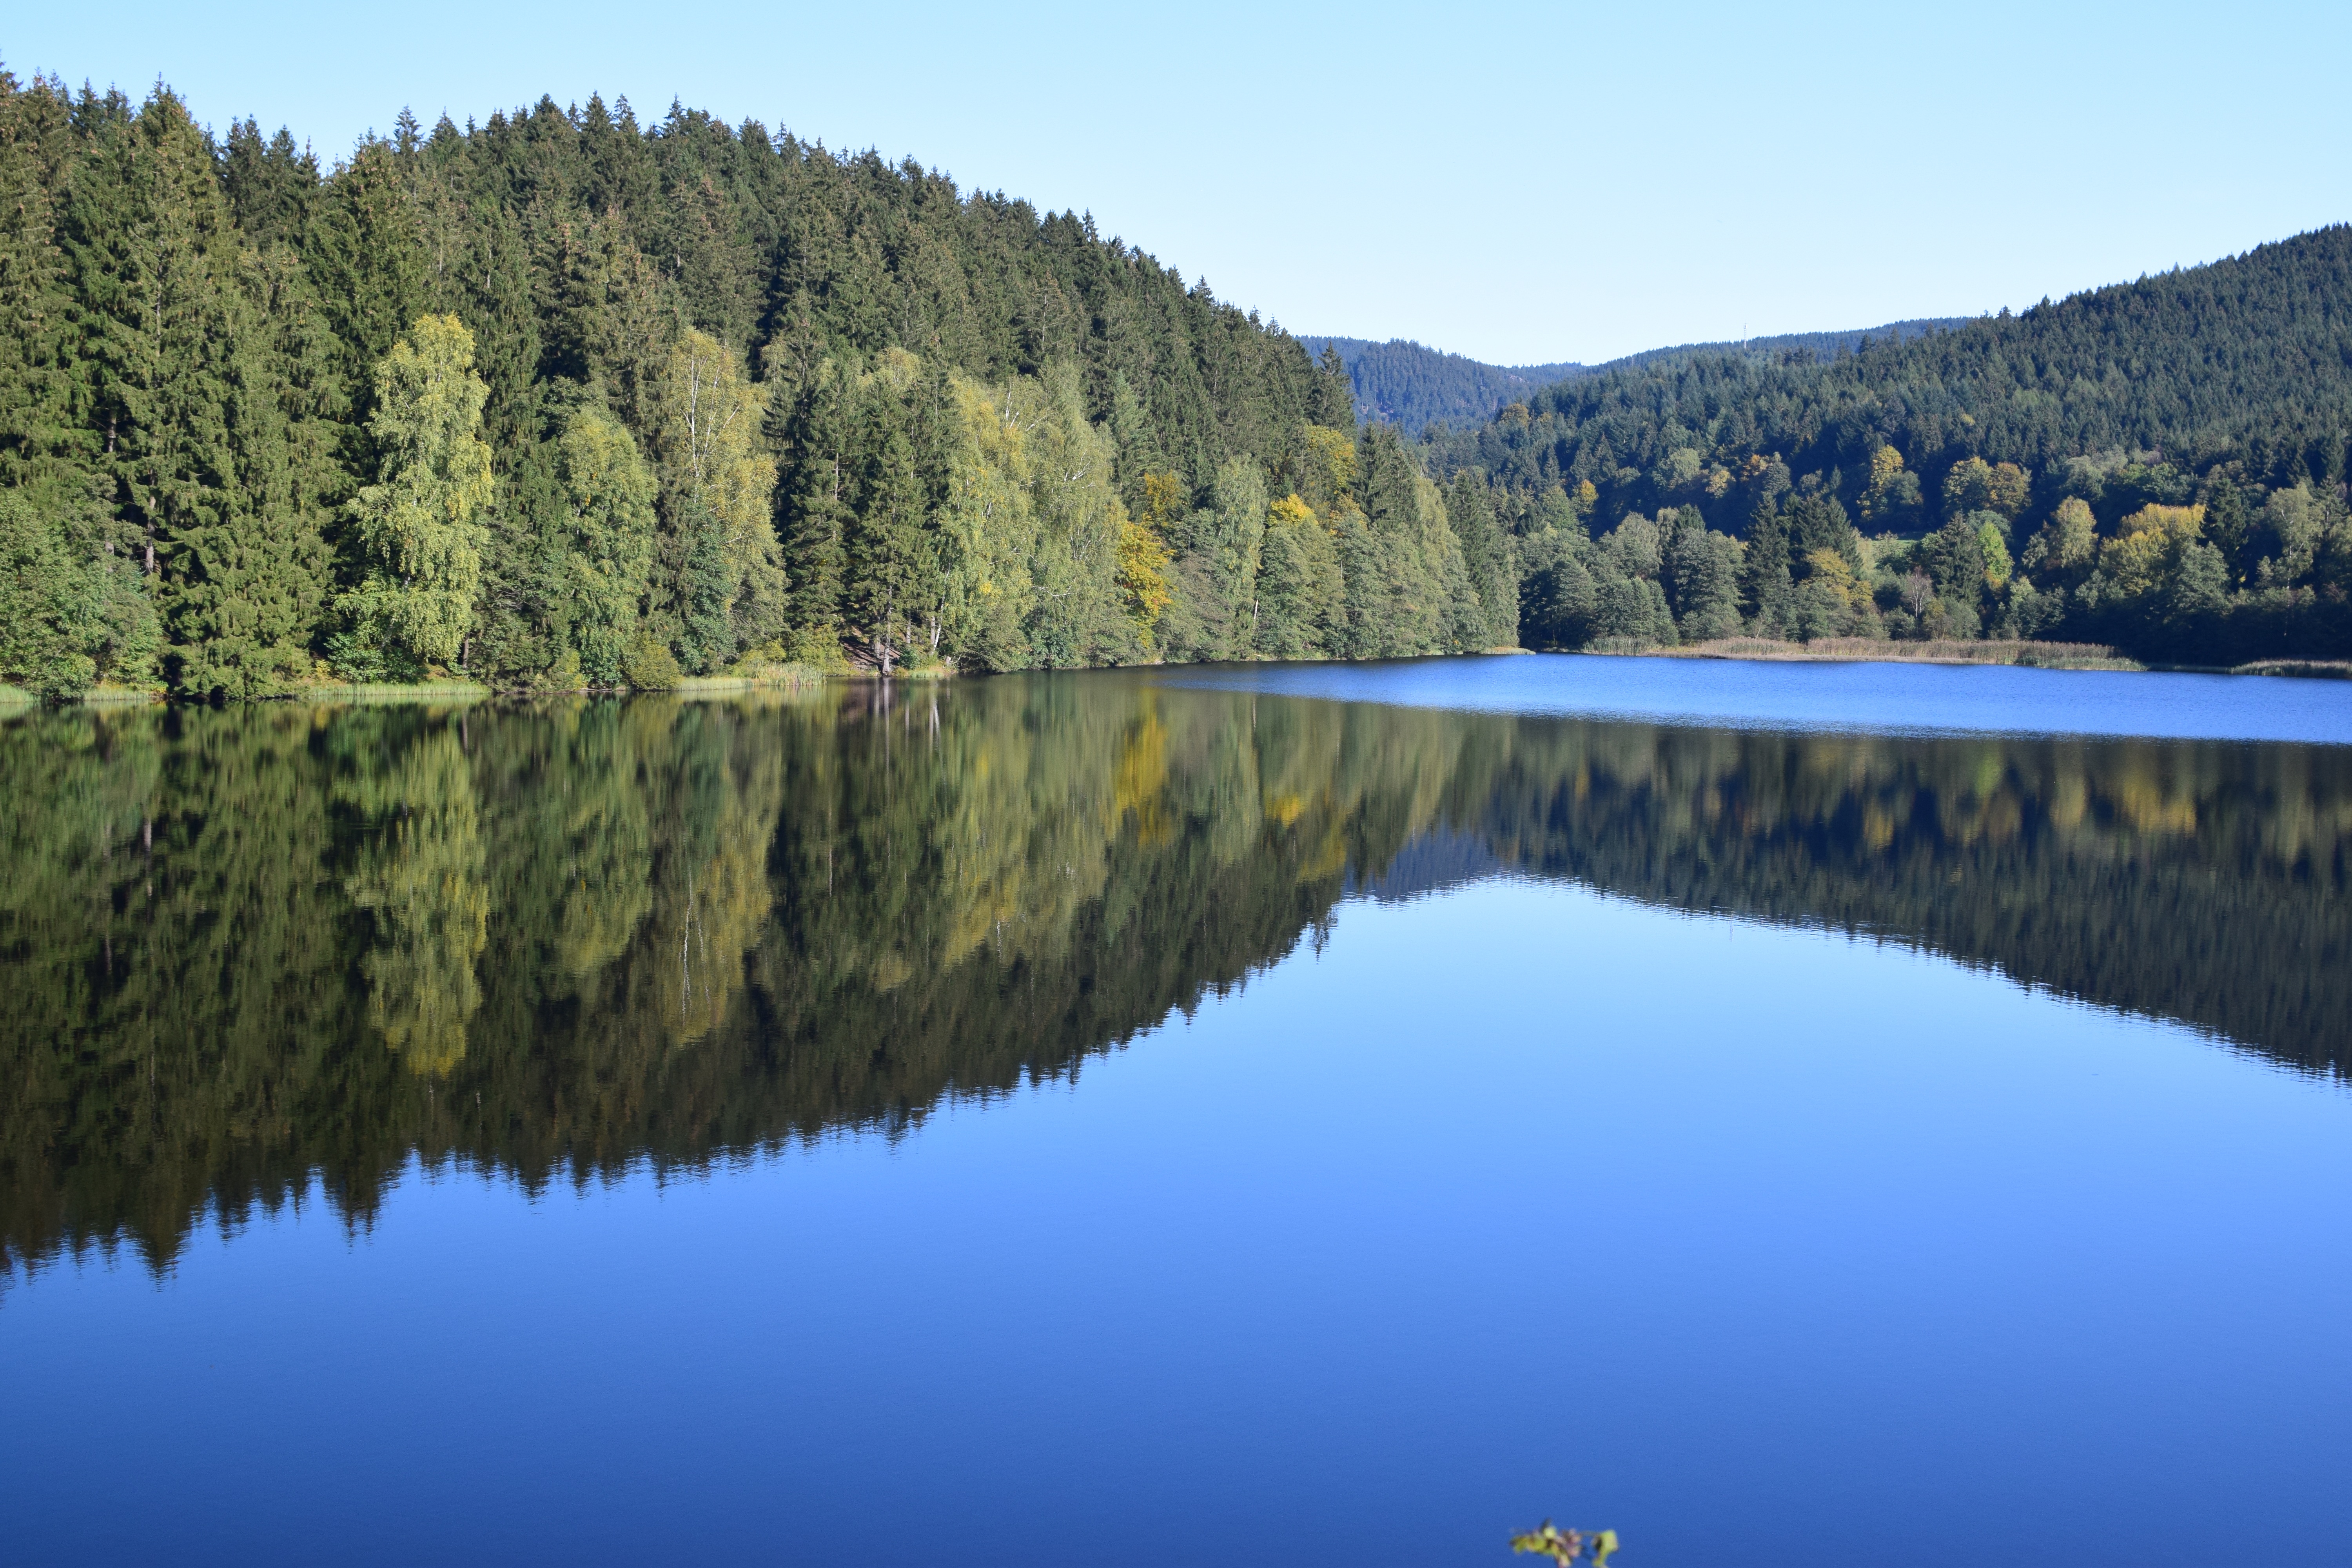
landscape, tree, water, nature, forest, wilderness, mountain, lake, pond, reflection, dam, reservoir, body of water, loch, mirroring, tarn, s se